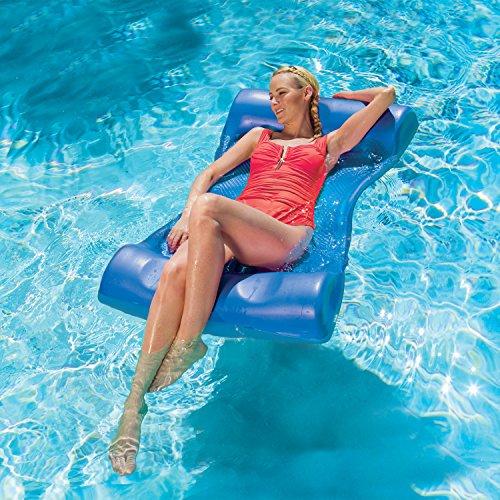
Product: SwimWays Aquaria Aqua Hammock Lounge - Durable Aqua Cell Foam Pool Float - Blue
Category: Toys & Games | Sports & Outdoor Play | Pools & Water Toys
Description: DURABLE: The Aquaria Aqua Hammock is a durable foam float made of Aqua Cell foam that resists chipping and peeling and can be used in salt water and chlorine pools.
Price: $64.99
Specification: ProductDimensions:48x27x1inches|ItemWeight:7pounds|ShippingWeight:8.45pounds(Viewshippingratesandpolicies)|ASIN:B00BOUIBWO|Itemmodelnumber:63075